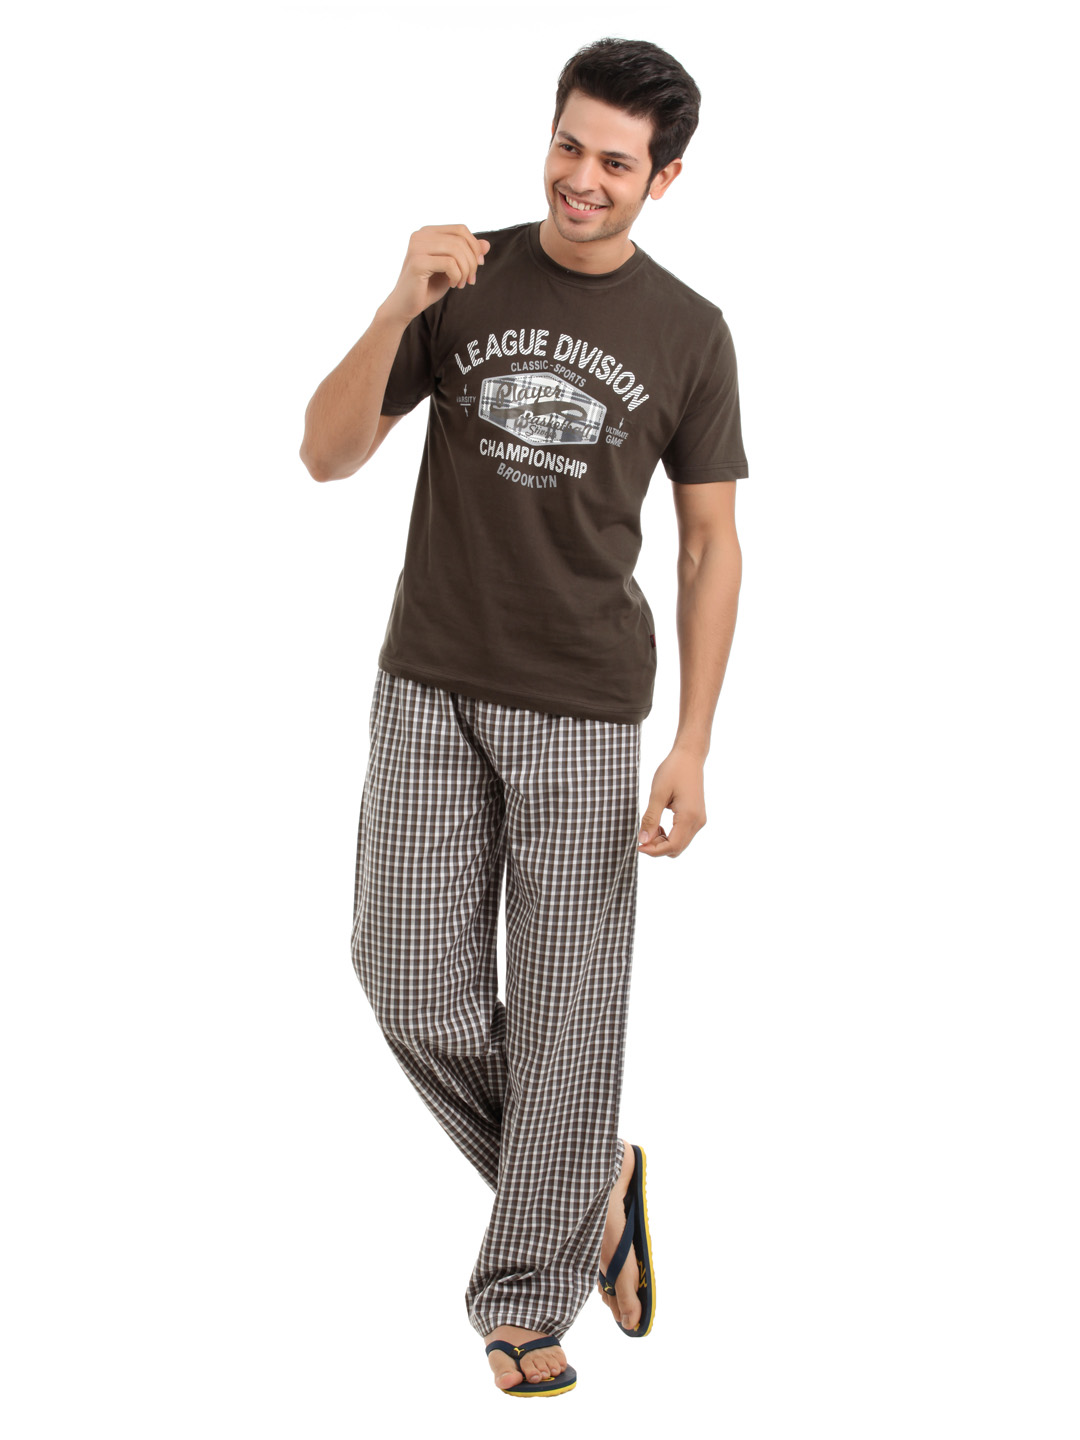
SDL by Sweet Dreams Men Brown Pyjama Set
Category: Apparel / Loungewear and Nightwear / Night suits
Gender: Men
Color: Brown
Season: Summer 2016
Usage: Casual